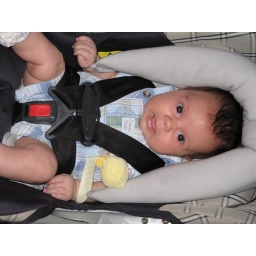
Sofia in her car seat on our living room floor